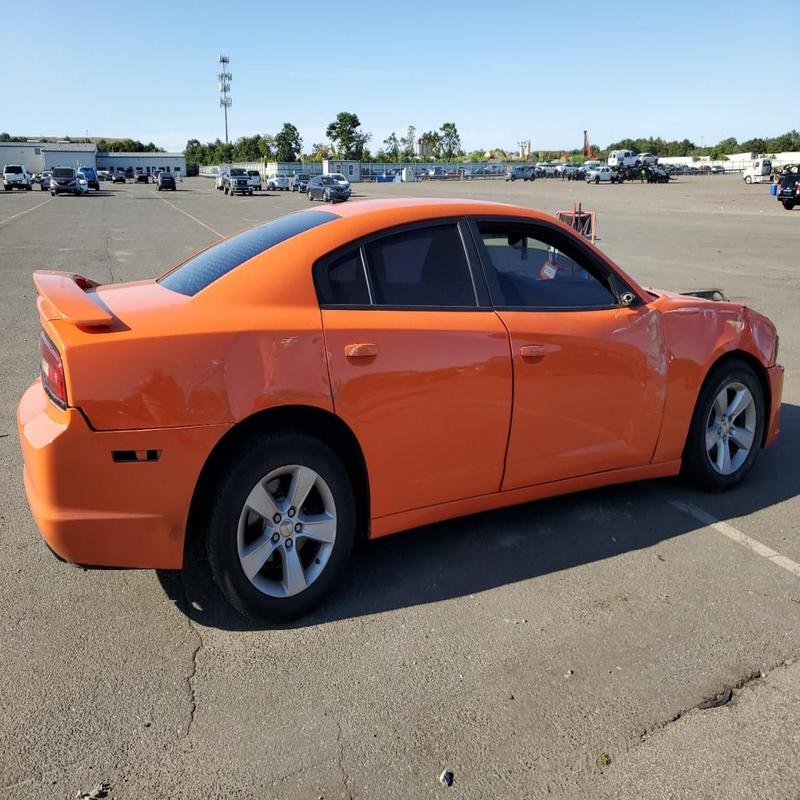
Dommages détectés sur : aile avant droite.
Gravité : mineur